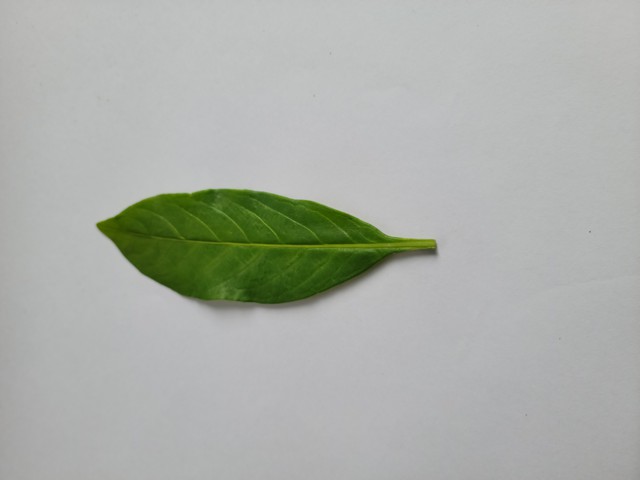
Plant: sarpagandha